Behind the Green Door

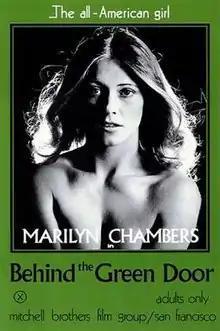
Theatrical release poster

Behind the Green Door is a 1972 American pornographic film, widely considered one of the genre's "classic" pictures and one of the films that ushered in the Golden Age of Porn (1969–1984). Featuring Marilyn Chambers, who became a mainstream celebrity, it was one of the first hardcore films widely released in the United States and the feature-length directorial debut of the Mitchell brothers.